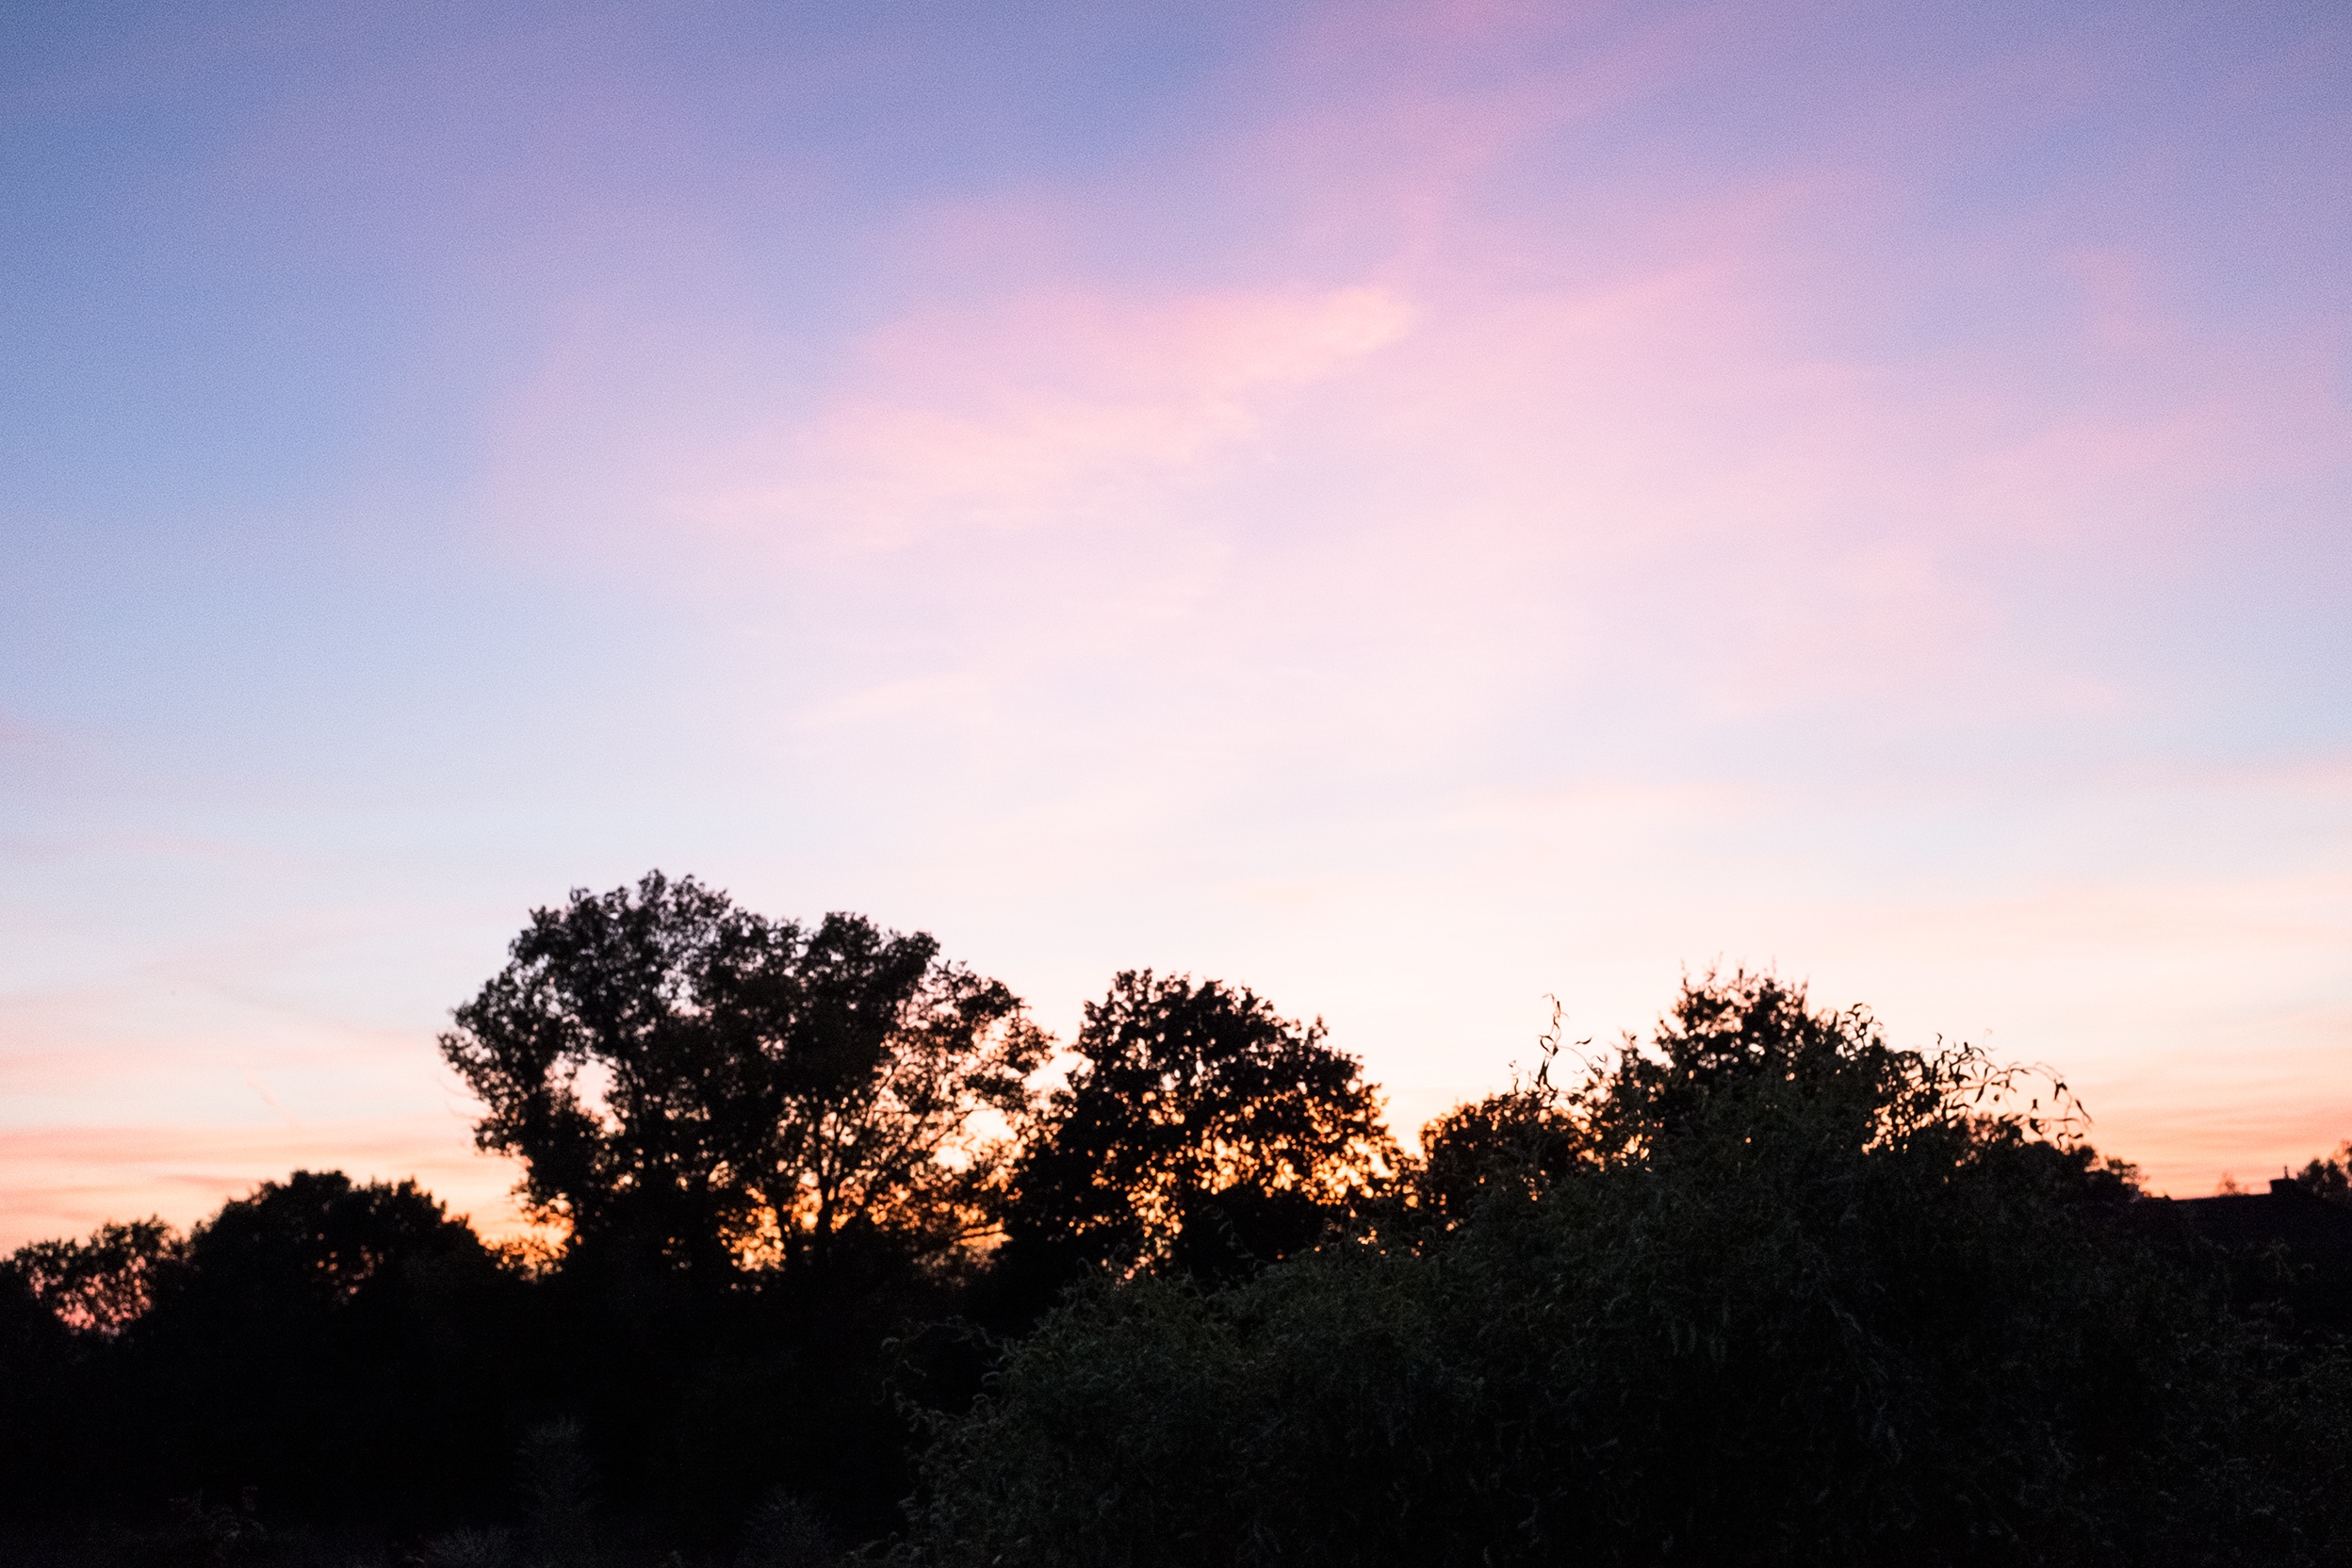
tree, nature, horizon, cloud, sky, sun, sunrise, sunset, field, sunlight, morning, hill, dawn, dusk, evening, afterglow, atmospheric phenomenon